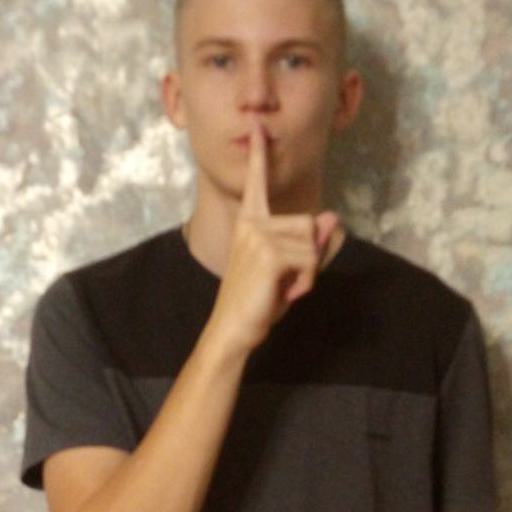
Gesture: mute